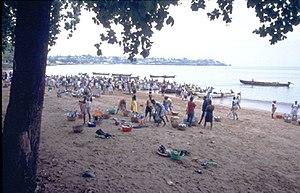
São Tomé ou Sao Tomé, autrefois aussi nommée Saint-Thomas, Saint-Thomé ou Saint-Thomée, est l'île principale de Sao Tomé-et-Principe.